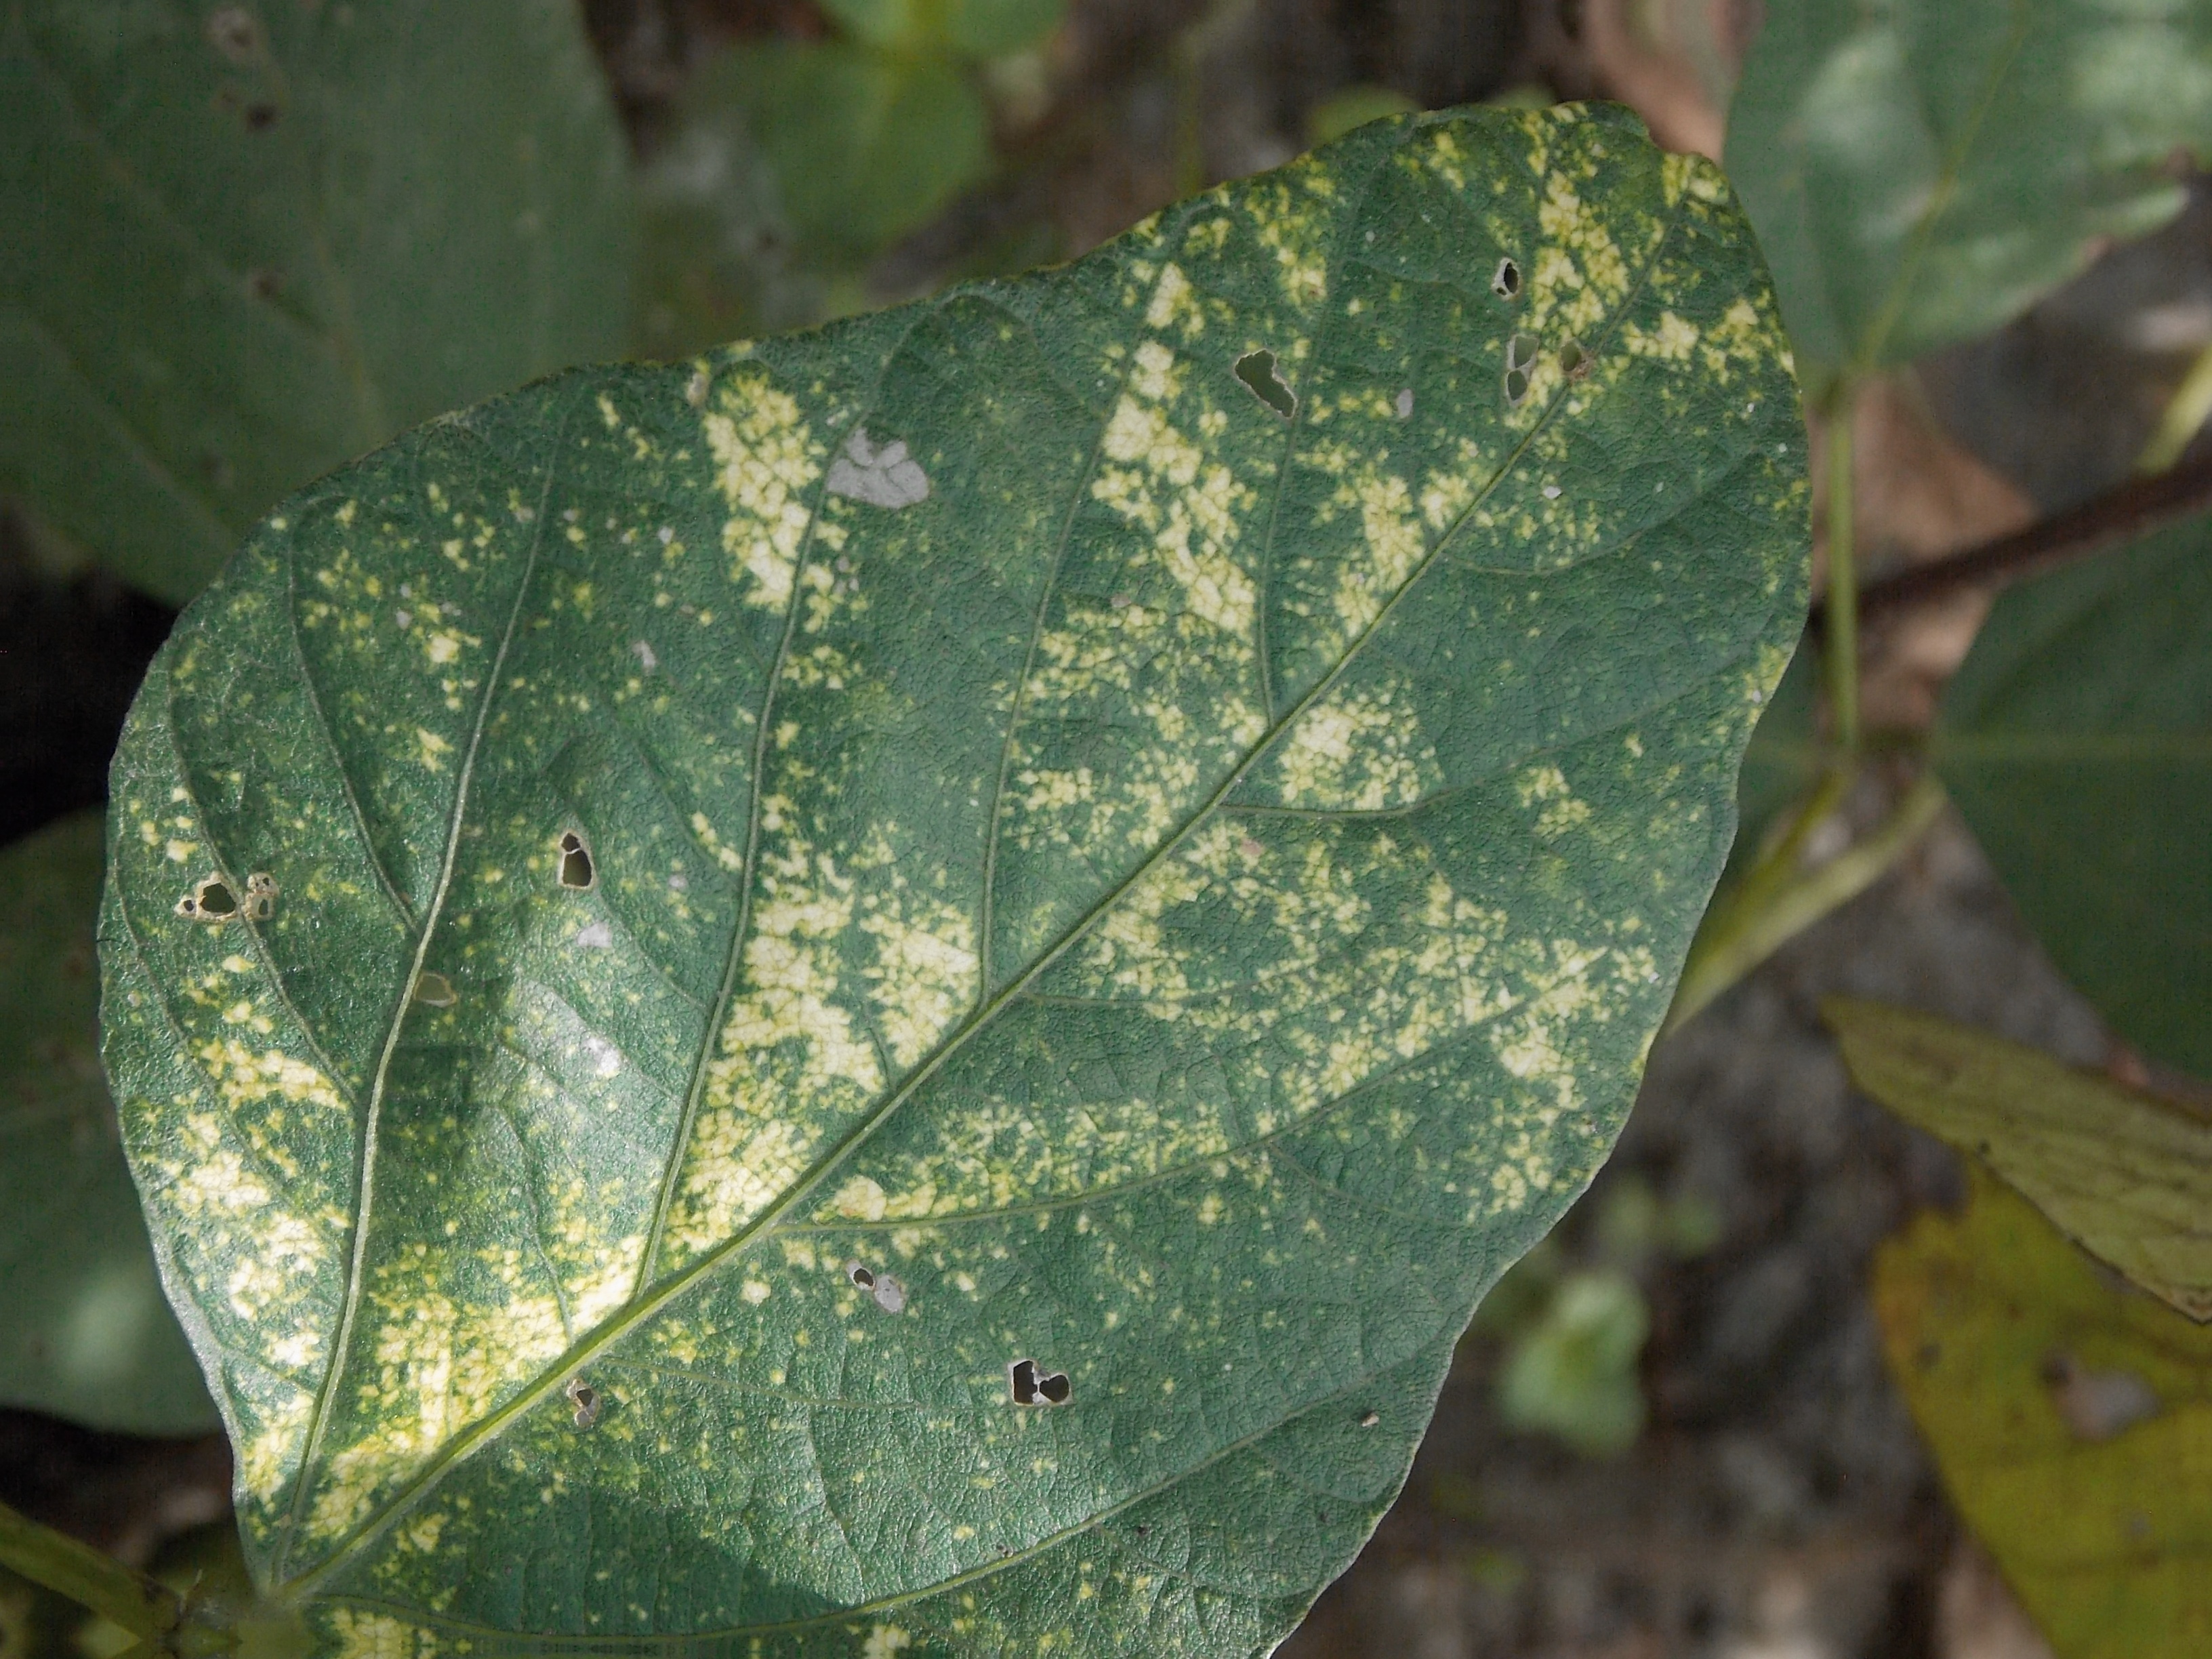
Label: Disease